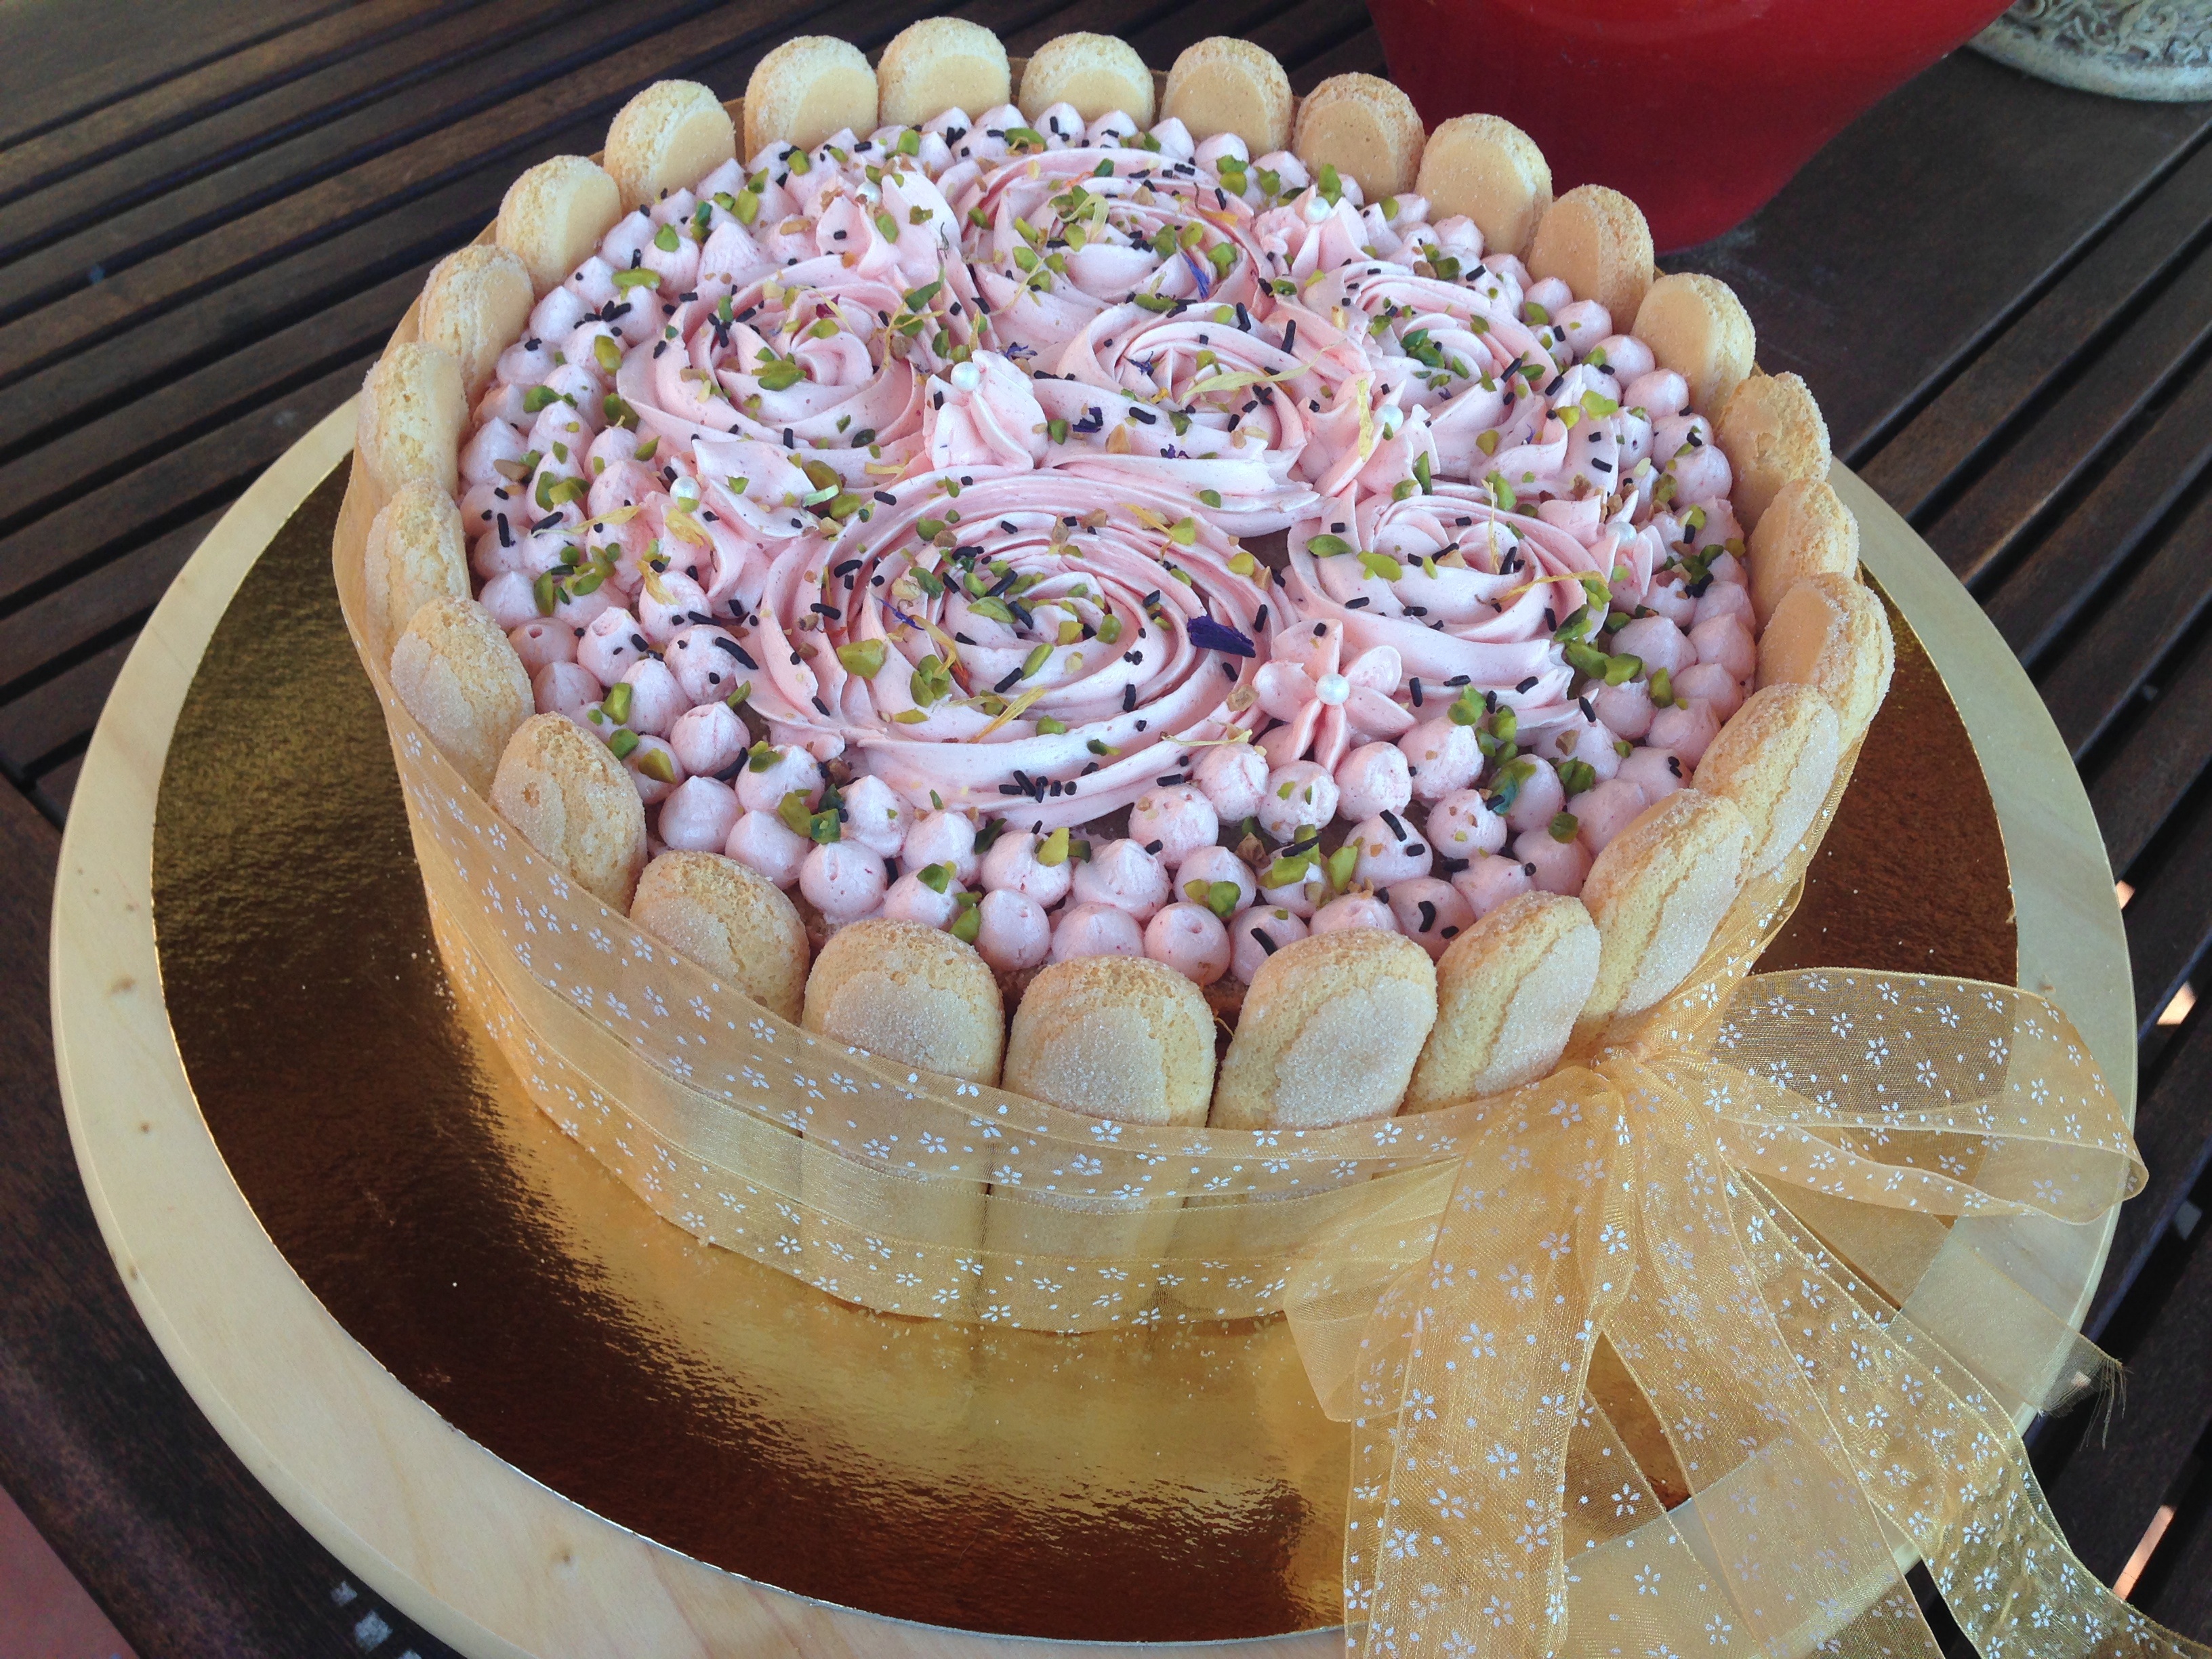
sweet, dish, food, baking, dessert, cuisine, cake, icing, birthday, sweetness, baked goods, biscuits, torte, buttercream